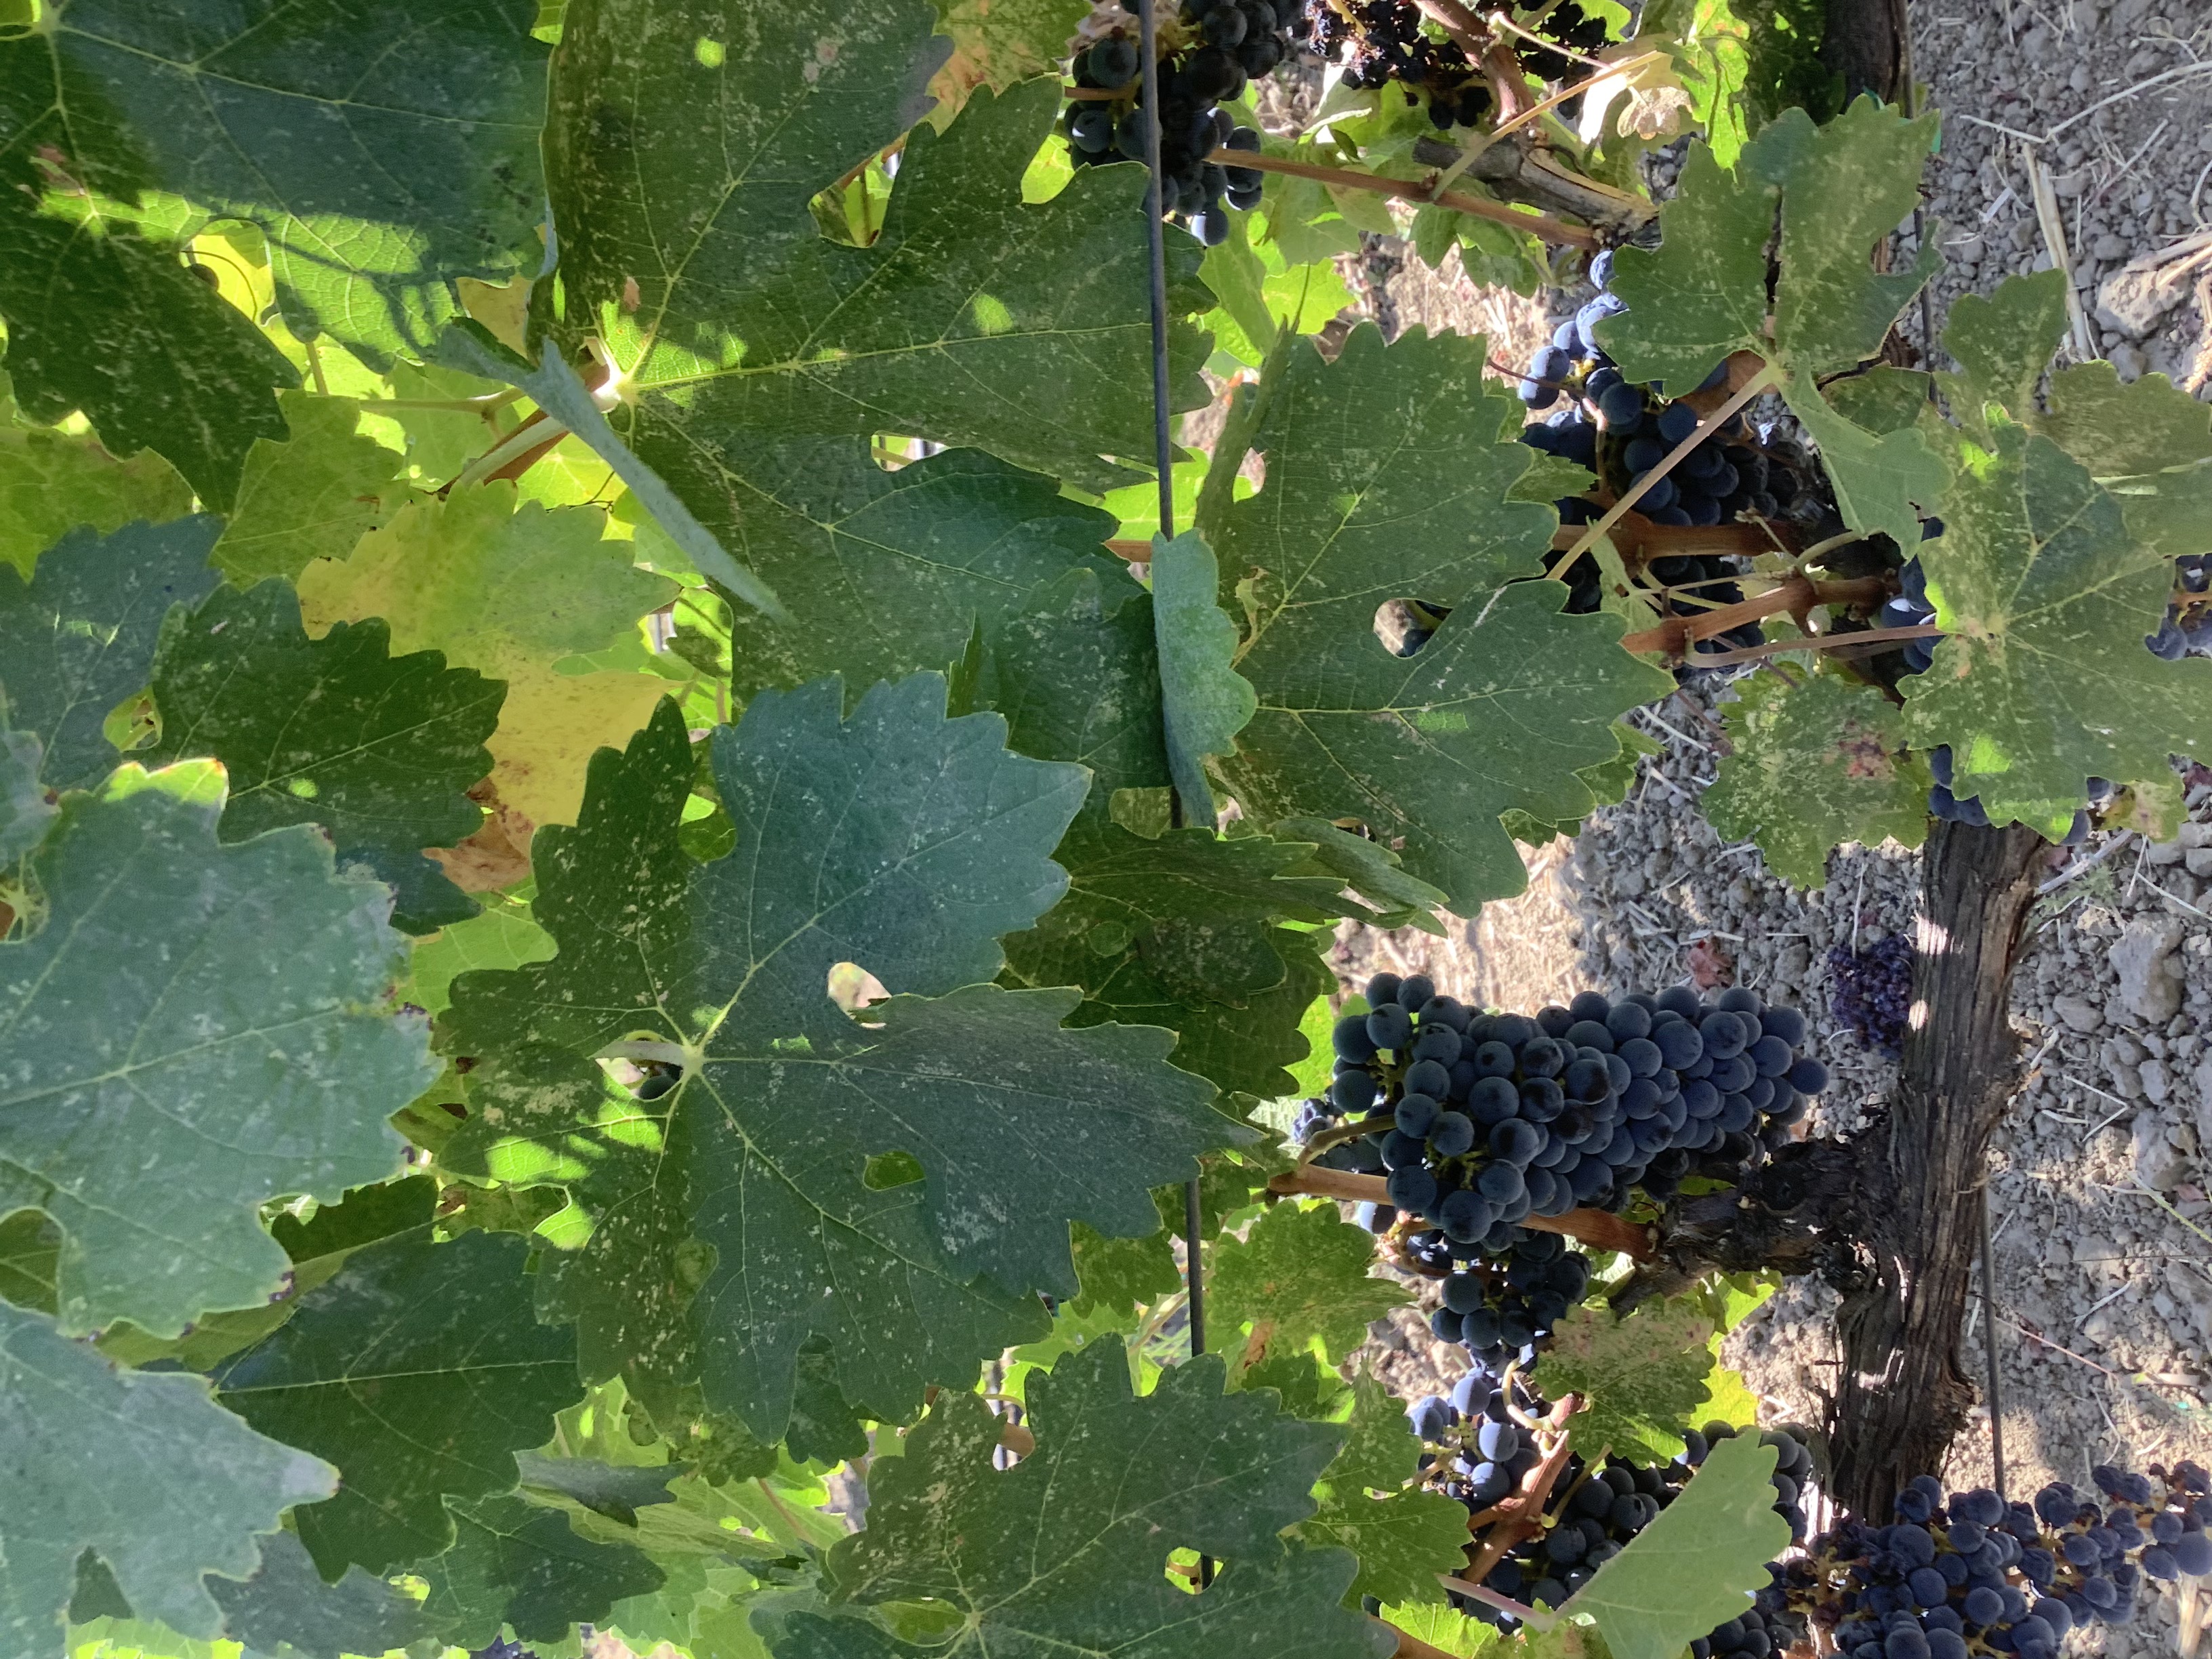
Label: No Virus